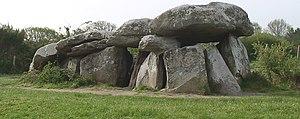
Guérande est une commune de l'ouest de la France, située dans le département de la Loire-Atlantique en Bretagne historique et appartenant à la région des Pays de la Loire. Sa partie urbaine occupe le sommet d'un coteau qui domine un territoire presque entièrement entouré d'eau, salée ou douce, dénommé presqu'île guérandaise. L'histoire de la commune elle-même est fortement marquée par la présence de marais salants qui ont fait sa richesse.
Saint-Lyphard est une commune de l'Ouest de la France, située dans le département de la Loire-Atlantique, en région Pays de la Loire. Elle fait partie du pays de Guérande, un des pays traditionnels de Bretagne.
Les dolmens de Kerbourg, appelés également dolmens de l'ile de la Motte ou dolmens de la Madeleine, sont situés à proximité du village de la Madeleine sur la commune de Saint-Lyphard, dans le département de la Loire-Atlantique, en France.